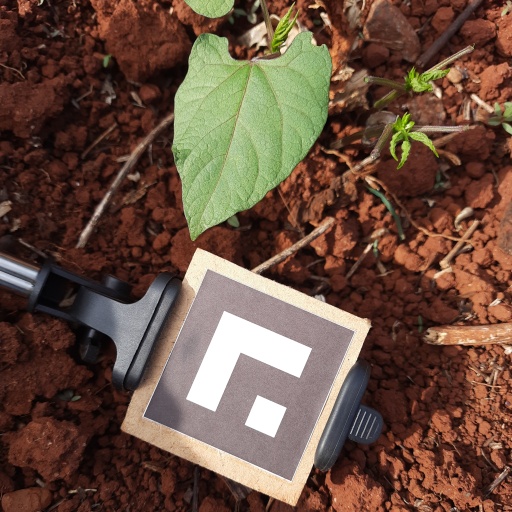
Observations: flat surface, eating holes in the edge, under sunlight